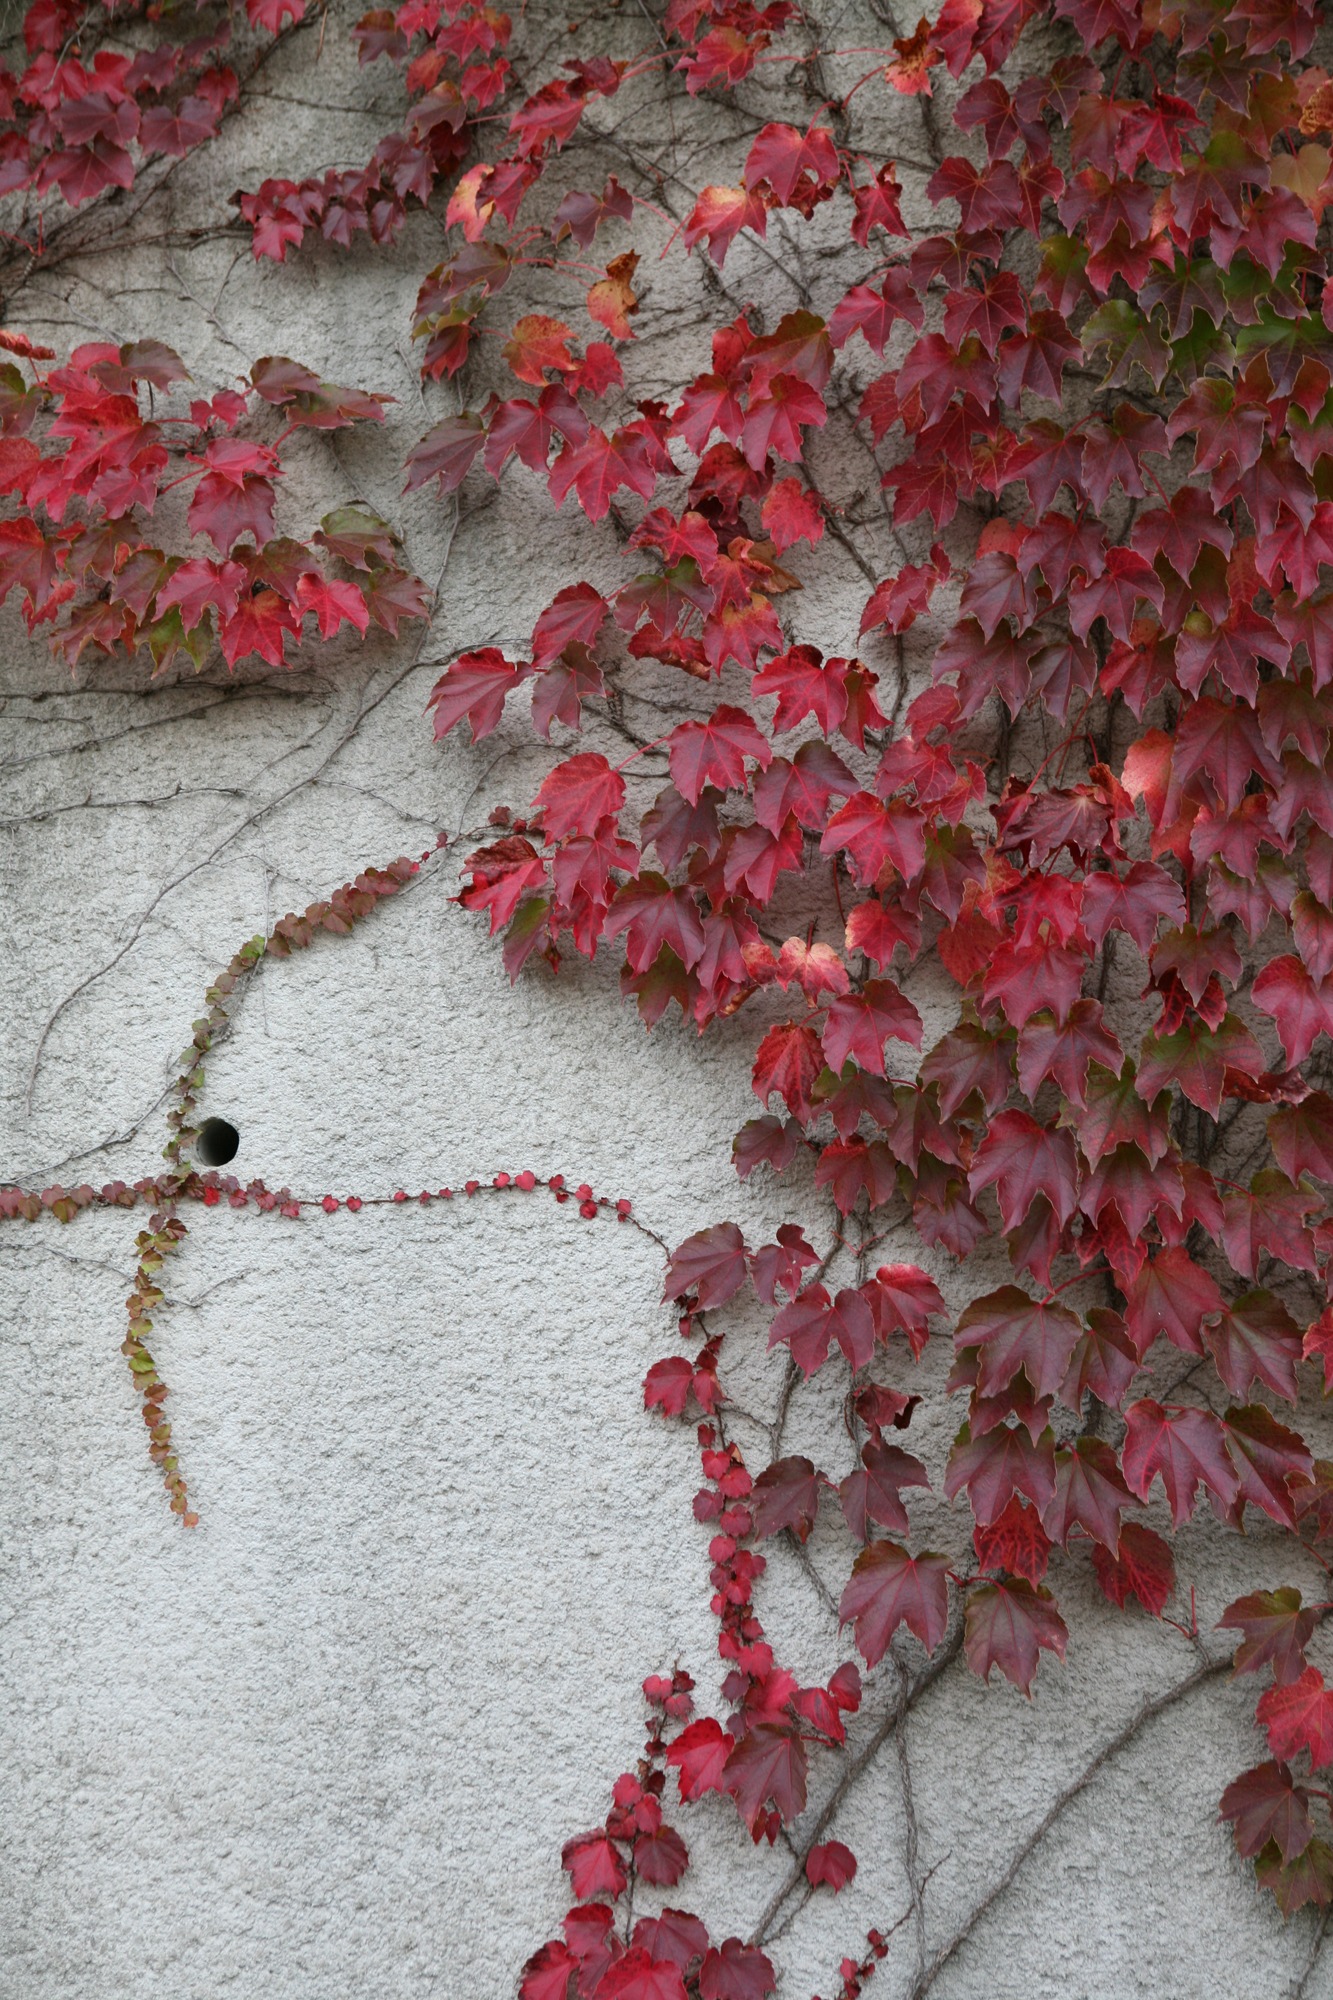
tree, branch, plant, leaf, flower, wall, red, ivy, autumn, season, maple tree, maple leaf, shrub, flooring, flowering plant, woody plant, land plant, red ivy